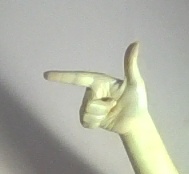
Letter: yaa